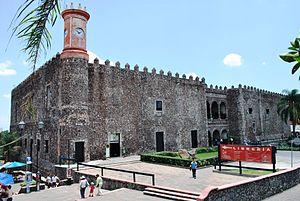
Le palais de Cortés à Cuernavaca, au Mexique, construit entre 1523 et 1528, est la plus ancienne structure civile conservée de l'ère coloniale dans les Amériques continentales. L'architecture est un mélange entre gothique et mudéjar typique de l'architecture coloniale du début du XVIᵉ siècle.